Tada Mitsuyori

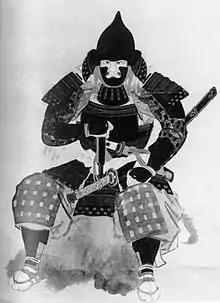
A painting of Tada Mitsuyori, possibly taken in the 1540s

was a Japanese samurai of the Sengoku period . He is known as one of the "Twenty-Four Generals of Takeda Shingen".